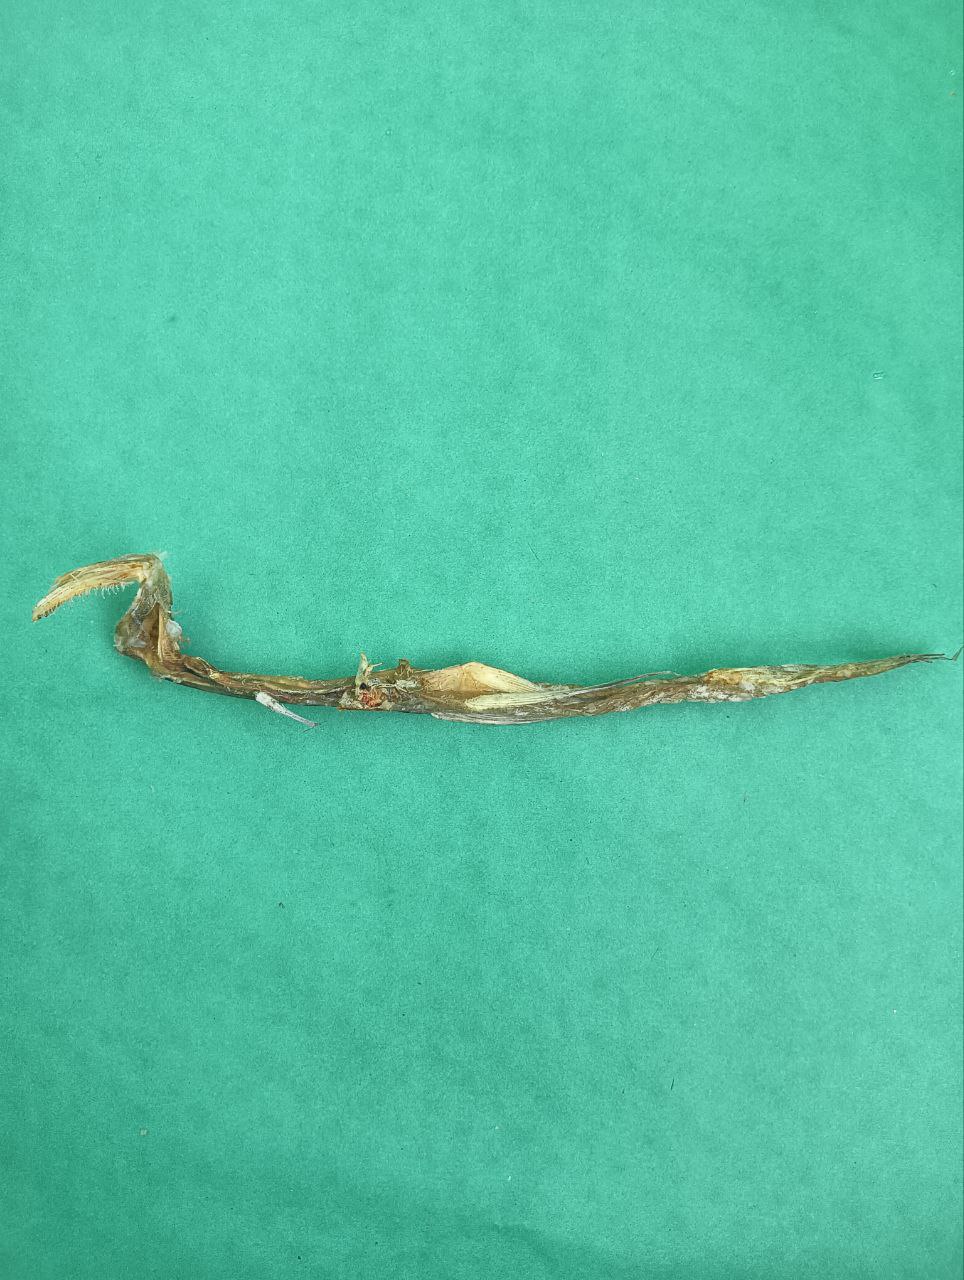
Species: Loitta